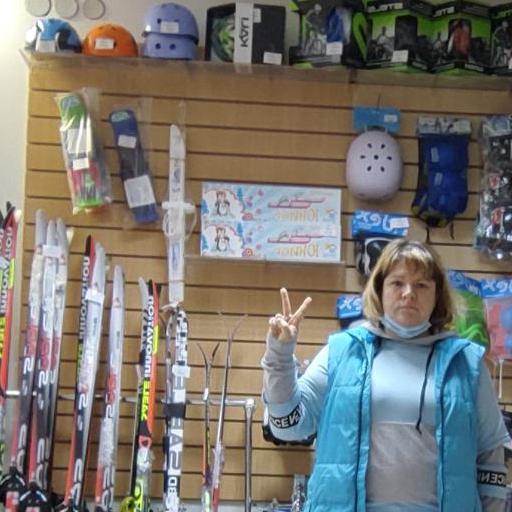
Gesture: peace